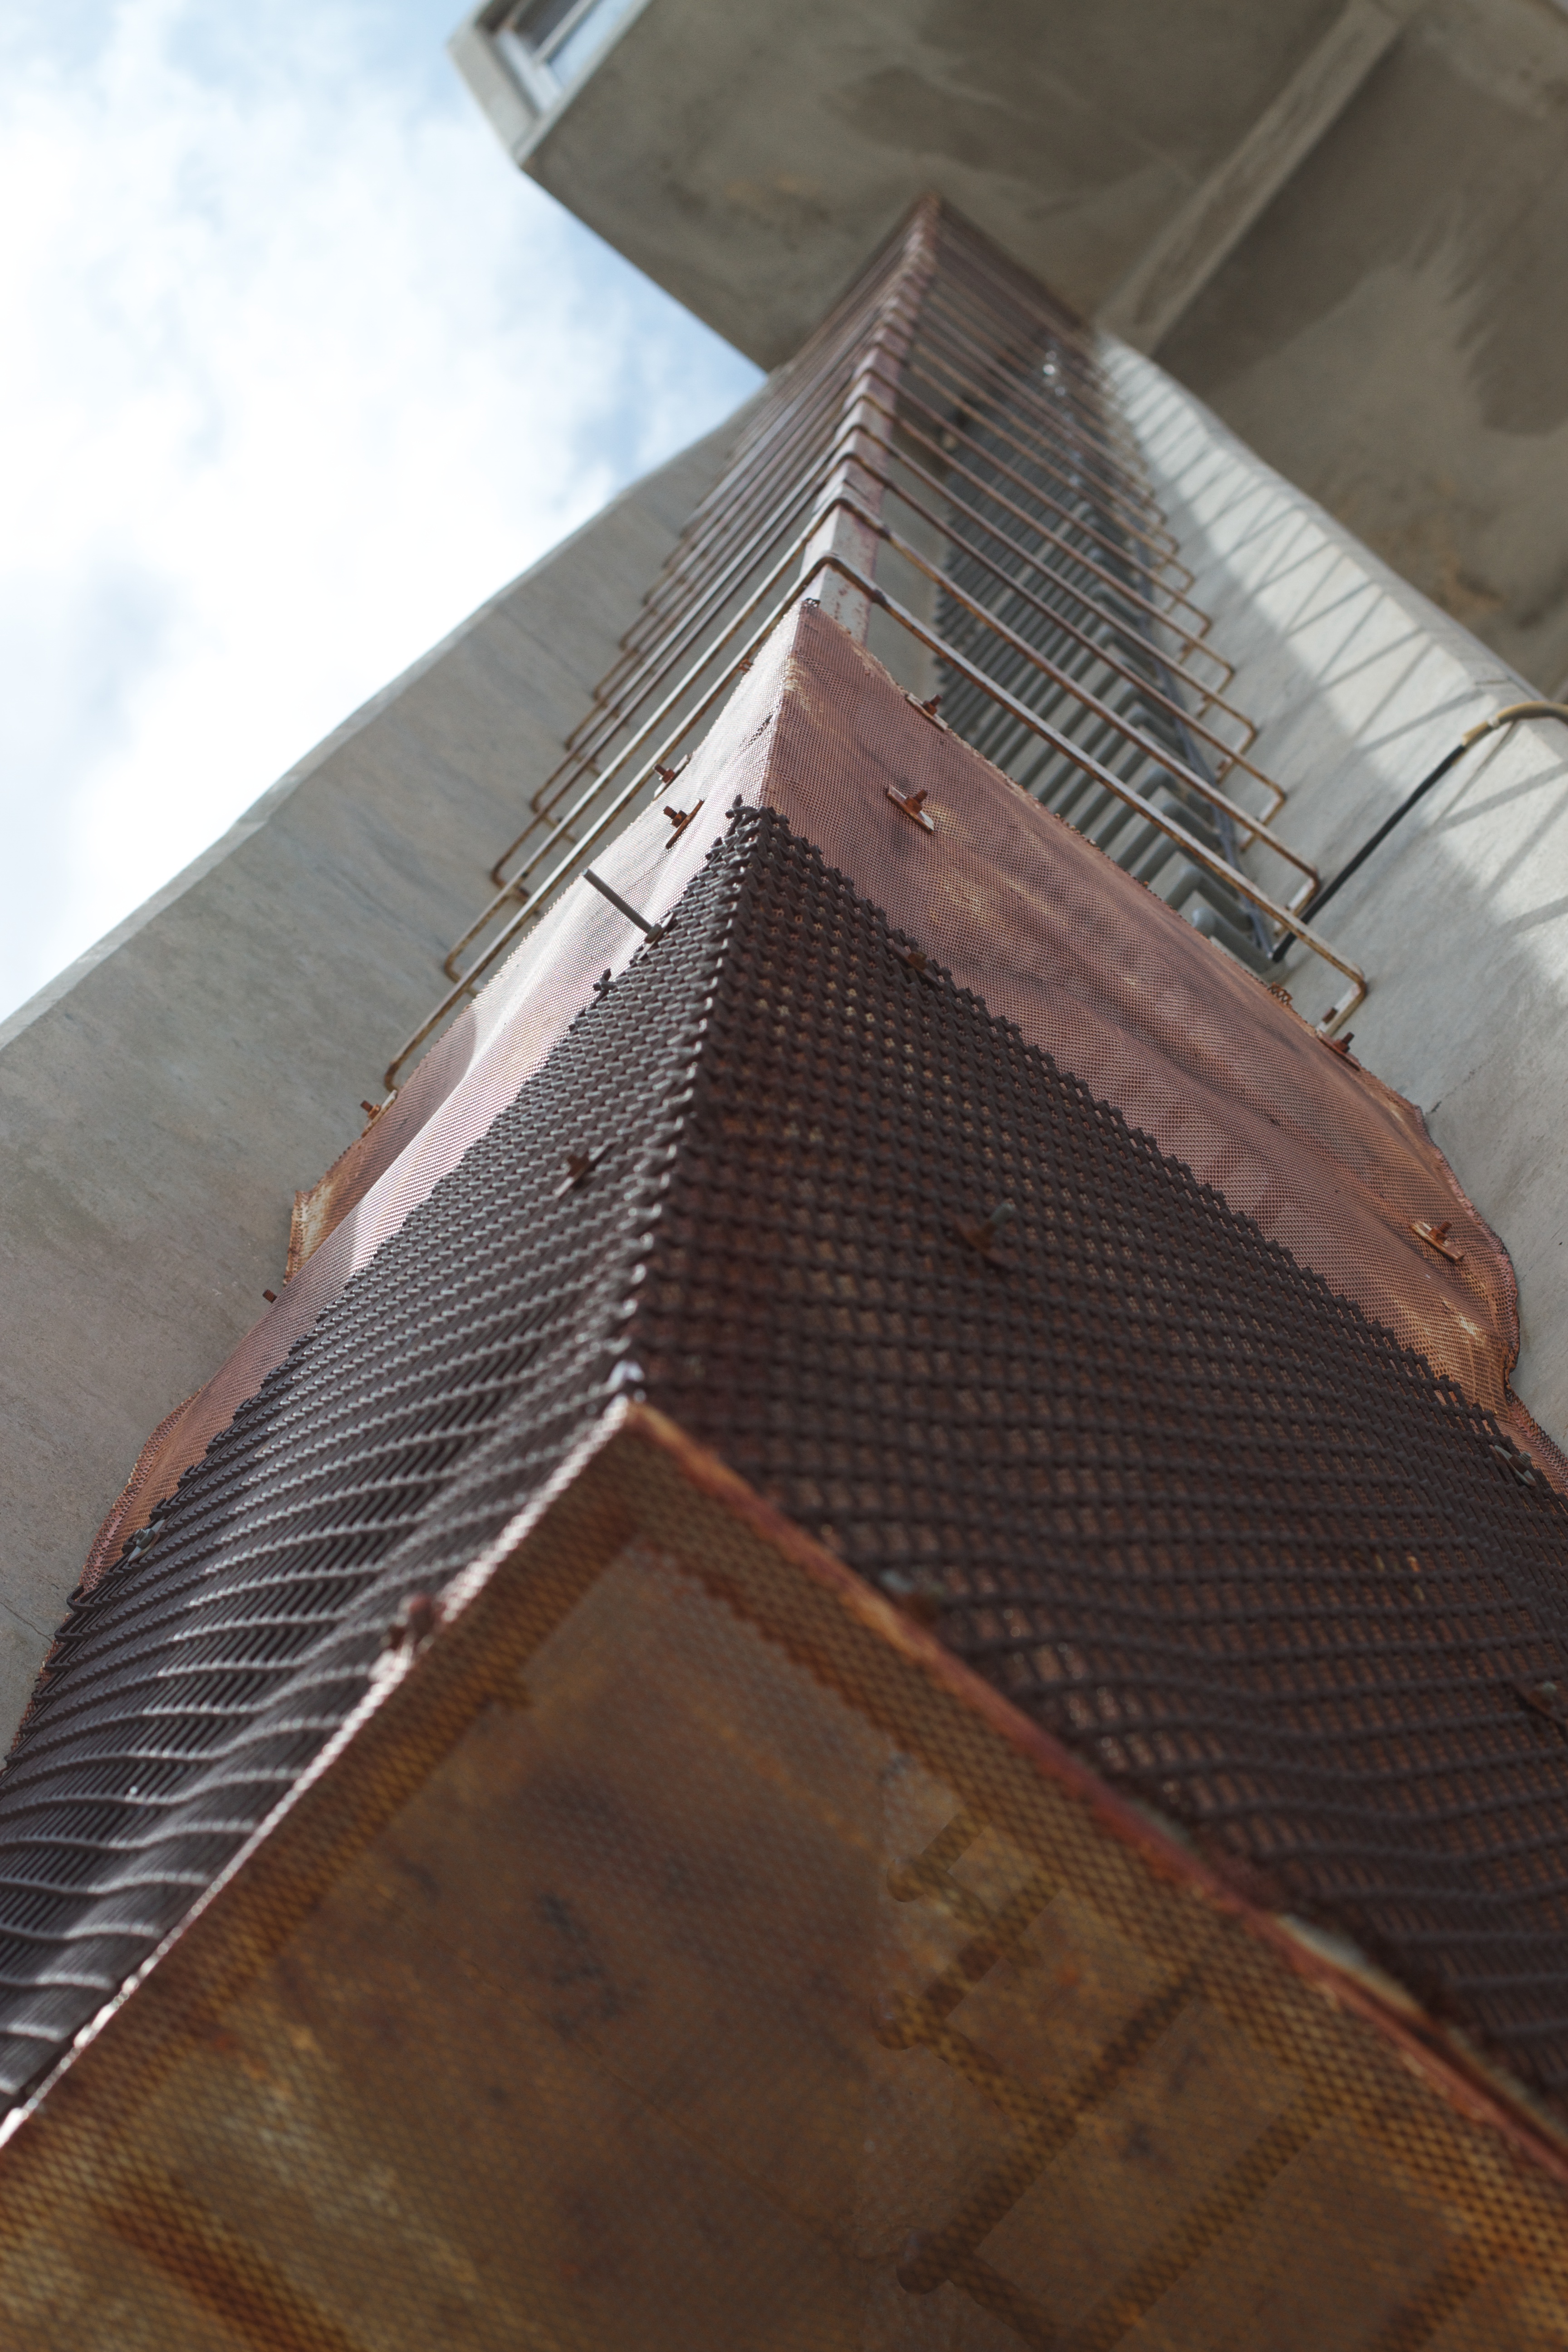
architecture, wood, house, window, roof, building, skyscraper, wall, tower, facade, temple, shape